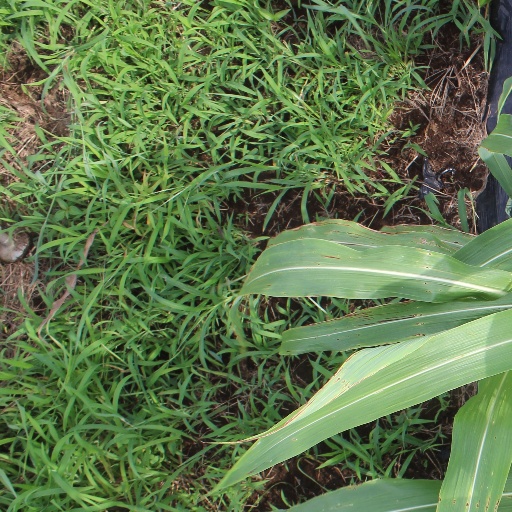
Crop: sorghum